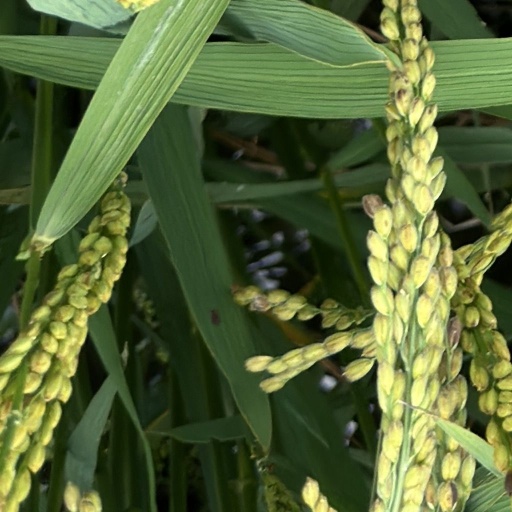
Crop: rice